History of Irish Americans in Philadelphia

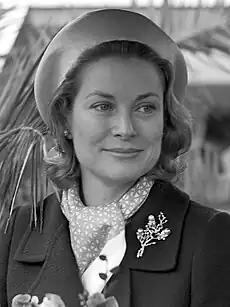
"Princess Grace of Monaco"

It was during the 20th century that Philadelphia's most prominent Irish family would gain notice. Jack Kelly Sr. (1889–1960), had won three Olympic gold medals for sculling and owned a successful brickwork contracting company that was well known on the East Coast. A registered Democrat, he was nominated to be mayor of Philadelphia for the 1935 election but lost by the closest margin in the city's history. In later years, he served on the Fairmount Park Commission and, during World War II, was appointed by President Roosevelt as National Director of Physical Fitness. Two of his brothers were also notable: Walter C. Kelly (1873–1939) was a vaudeville star who also made films for Metro-Goldwyn-Mayer and Paramount Pictures, and George Kelly (1887–1974) was a Pulitzer Prize-winning dramatist, screenwriter, and director.